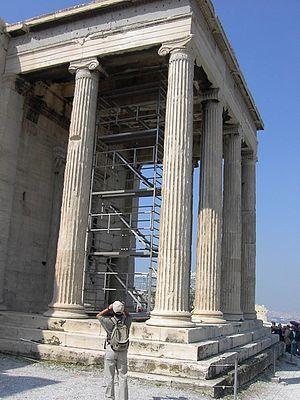
L’architecture de la Grèce antique a exercé une influence considérable dans l'histoire de l'art occidental. Elle est principalement connue par ses temples et ses théâtres.